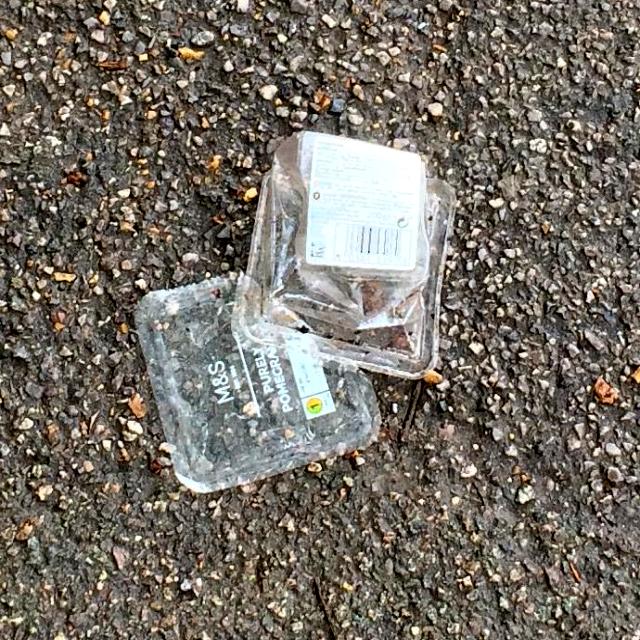
Label: Plastic